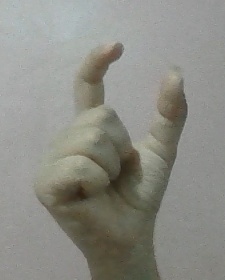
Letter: nun